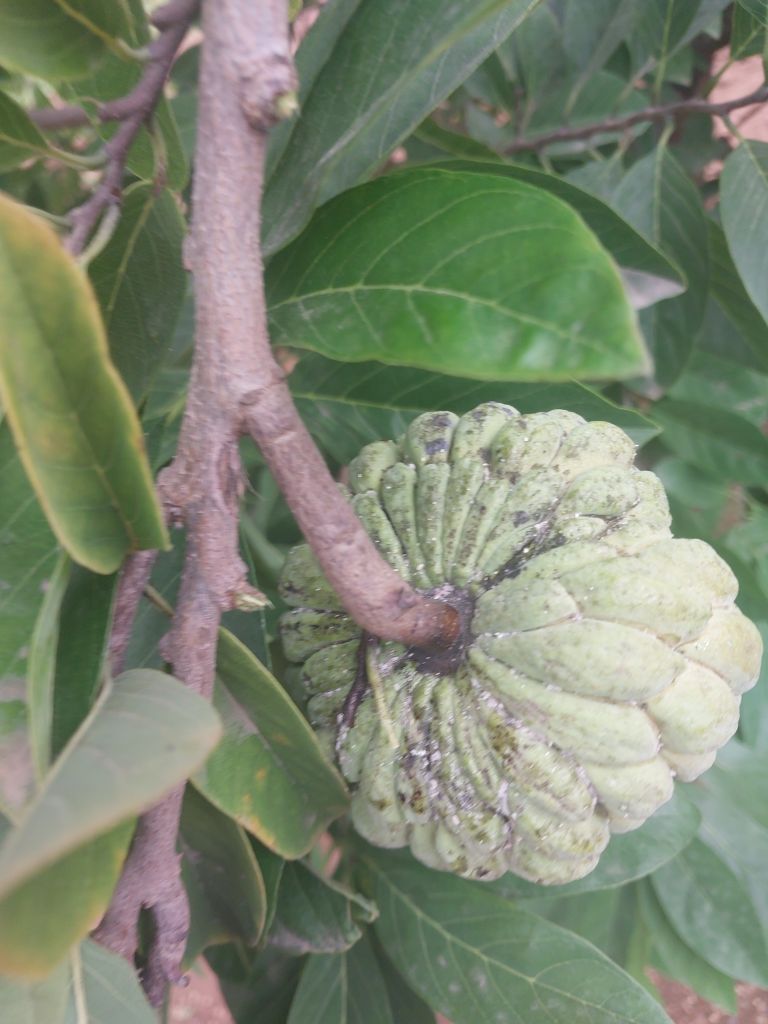
Disease label: Leaf spot on fruit